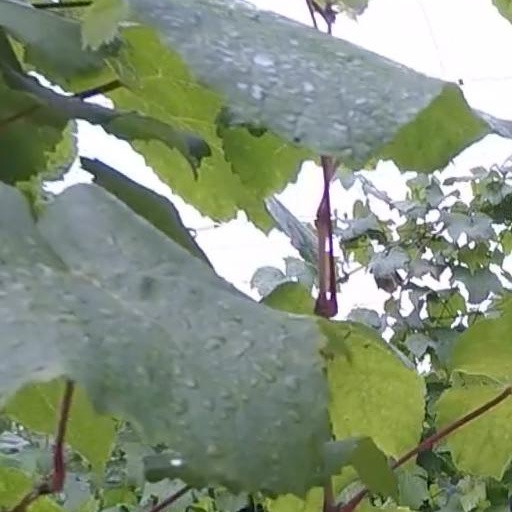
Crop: grape